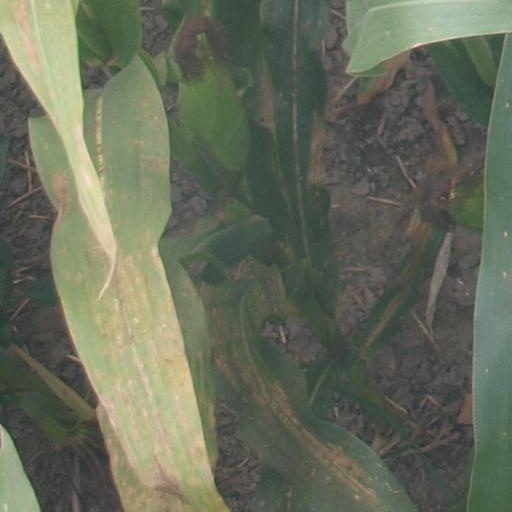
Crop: maize; corn